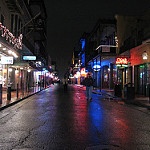
Label: street